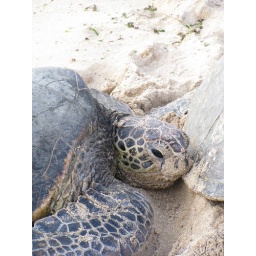
A green sea turtle &lt;i&gt;(Chelonia mydas)&lt;/i&gt; at Laniakea Beach in Haleiwa. Oahu, Hawaii.